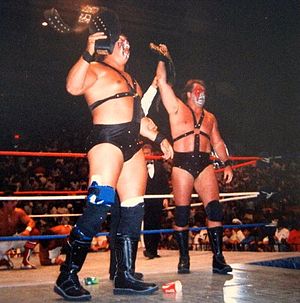
Demolition (wrestling)
Demolition som tagteam-verdensmestere.
Demolition var et professionelt wrestling-taghold, der var mest fremtrædende i slutningen af 1980'erne og begyndelsen af 1990'erne i World Wrestling Federation bestående af Ax, Smash og senere Crush. I WWF var Demolition tre gange WWF World Tag Team Champions og har rekorden som de længste regerende mestere.